Kyle Bryant

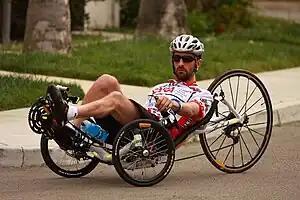
Kyle Bryant training on his recumbent bicycle.

Kyle Bryant (October 5, 1981) is an athlete, speaker and the spokesperson for the Friedreich's Ataxia Research Alliance (FARA). Bryant is the founder and event director of rideATAXIA – a nationwide bike ride fundraiser benefiting FARA.